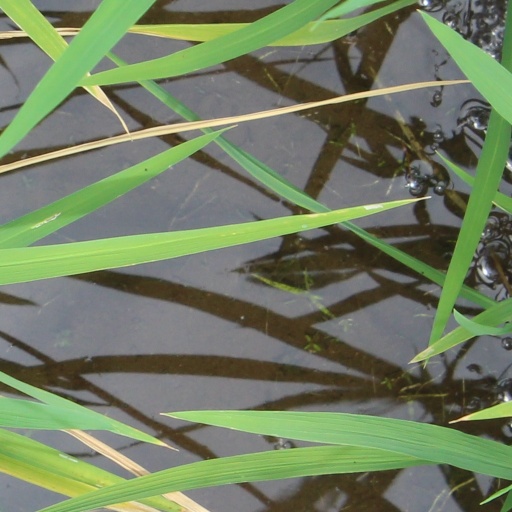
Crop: rice